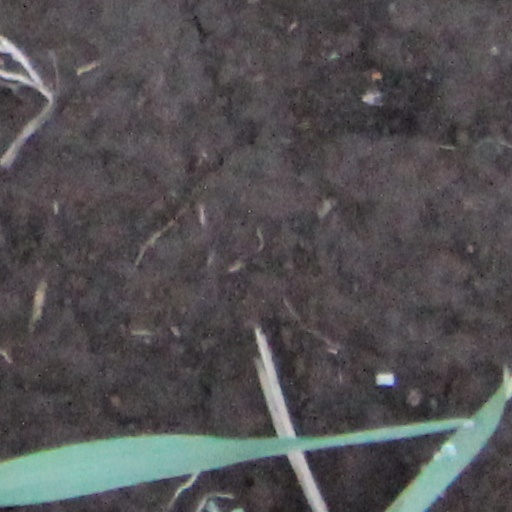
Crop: wheat